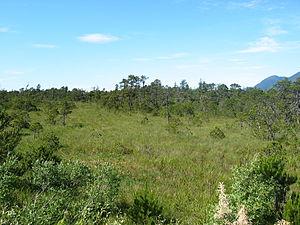
Une fondrière de mousse ou Muskeg est dans le nord du Canada et en Alaska, un marécage d'une région peu ou pas drainée dont le fond est constitué de roche ou d'argile à blocaux. Le nom muskeg vient des amérindiens algonquins.